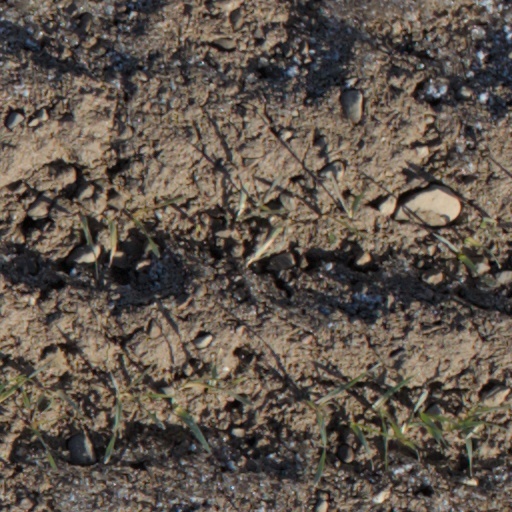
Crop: wheat